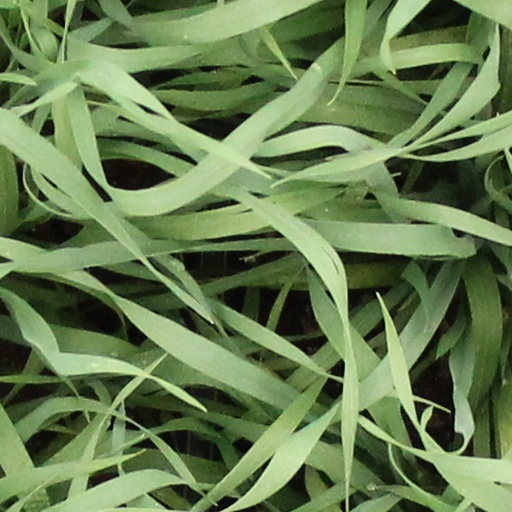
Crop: wheat